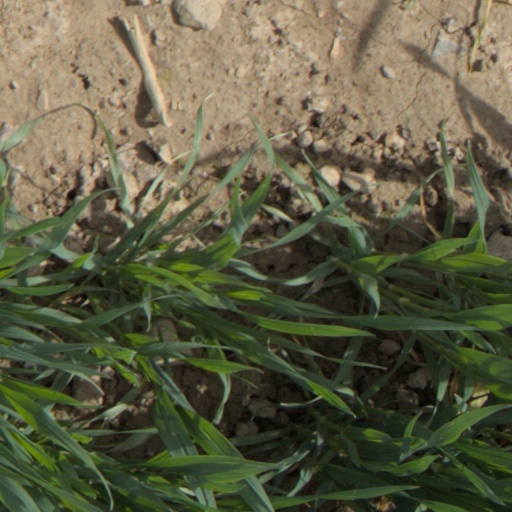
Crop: wheat